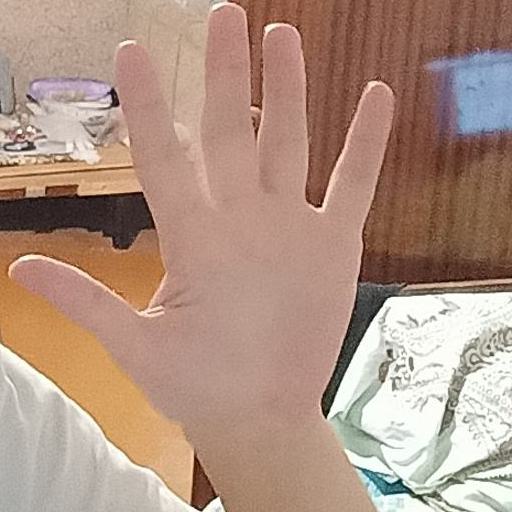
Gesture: palm